McDonald's

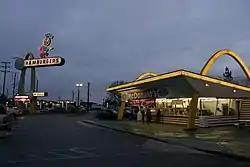
The oldest operating McDonald's restaurant is the third one built, opened in 1953. It is located at 10207 Lakewood Blvd. at Florence Ave. in Downey, California (at )

Siblings Richard and Maurice McDonald, with the goal of making $1 million before they turned 50, opened the first McDonald's at 1398 North E Street at West 14th Street in San Bernardino, California, on May 15, 1940.